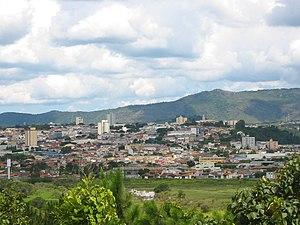
Atibaia est une ville brésilienne de l'État de São Paulo. Sa population était estimée à 129 751 habitants en 2006. La municipalité s'étend sur 478 km².